Tuyunga

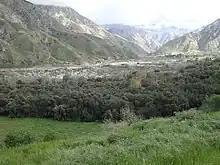
Big Tujunga Canyon (2011)

Tuyunga or Tujunga (Tongva: "Tuhuunga", “place of the old woman”) is a former Tongva (Fernandeño) village now located at Sunland-Tujunga, Los Angeles in Los Angeles County, California. The village was located near the original Rancho Los Encinos that became the Mission San Fernando Rey de España in the San Fernando Valley.